Borophaginae

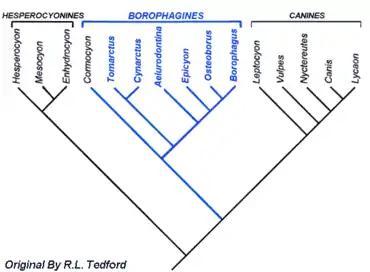
Phylogeny of borophagines by R.L. Tedford, 1977

There are 66 identified borophagine species, including 18 newly identified species that range from the Orellan to Blancan ages. A phylogenetic analysis of the species was conducted using cladistic methods, with Hesperocyoninae as an archaic group of canids, as the outgroup. Aside from some transitional forms, Borophaginae can be organized into four major clades: Phlaocyonini, Cynarctina, Aelurodontina, and Borophagina (all erected as new tribes or subtribes). The Borophaginae begins with a group of small fox-sized genera, such as "Archaeocyon", "Oxetocyon", "Otarocyon", and "Rhizocyon", in the Orellan through early Arikareean stages. These canids reached their maximum diversity of species around 28 million years ago.